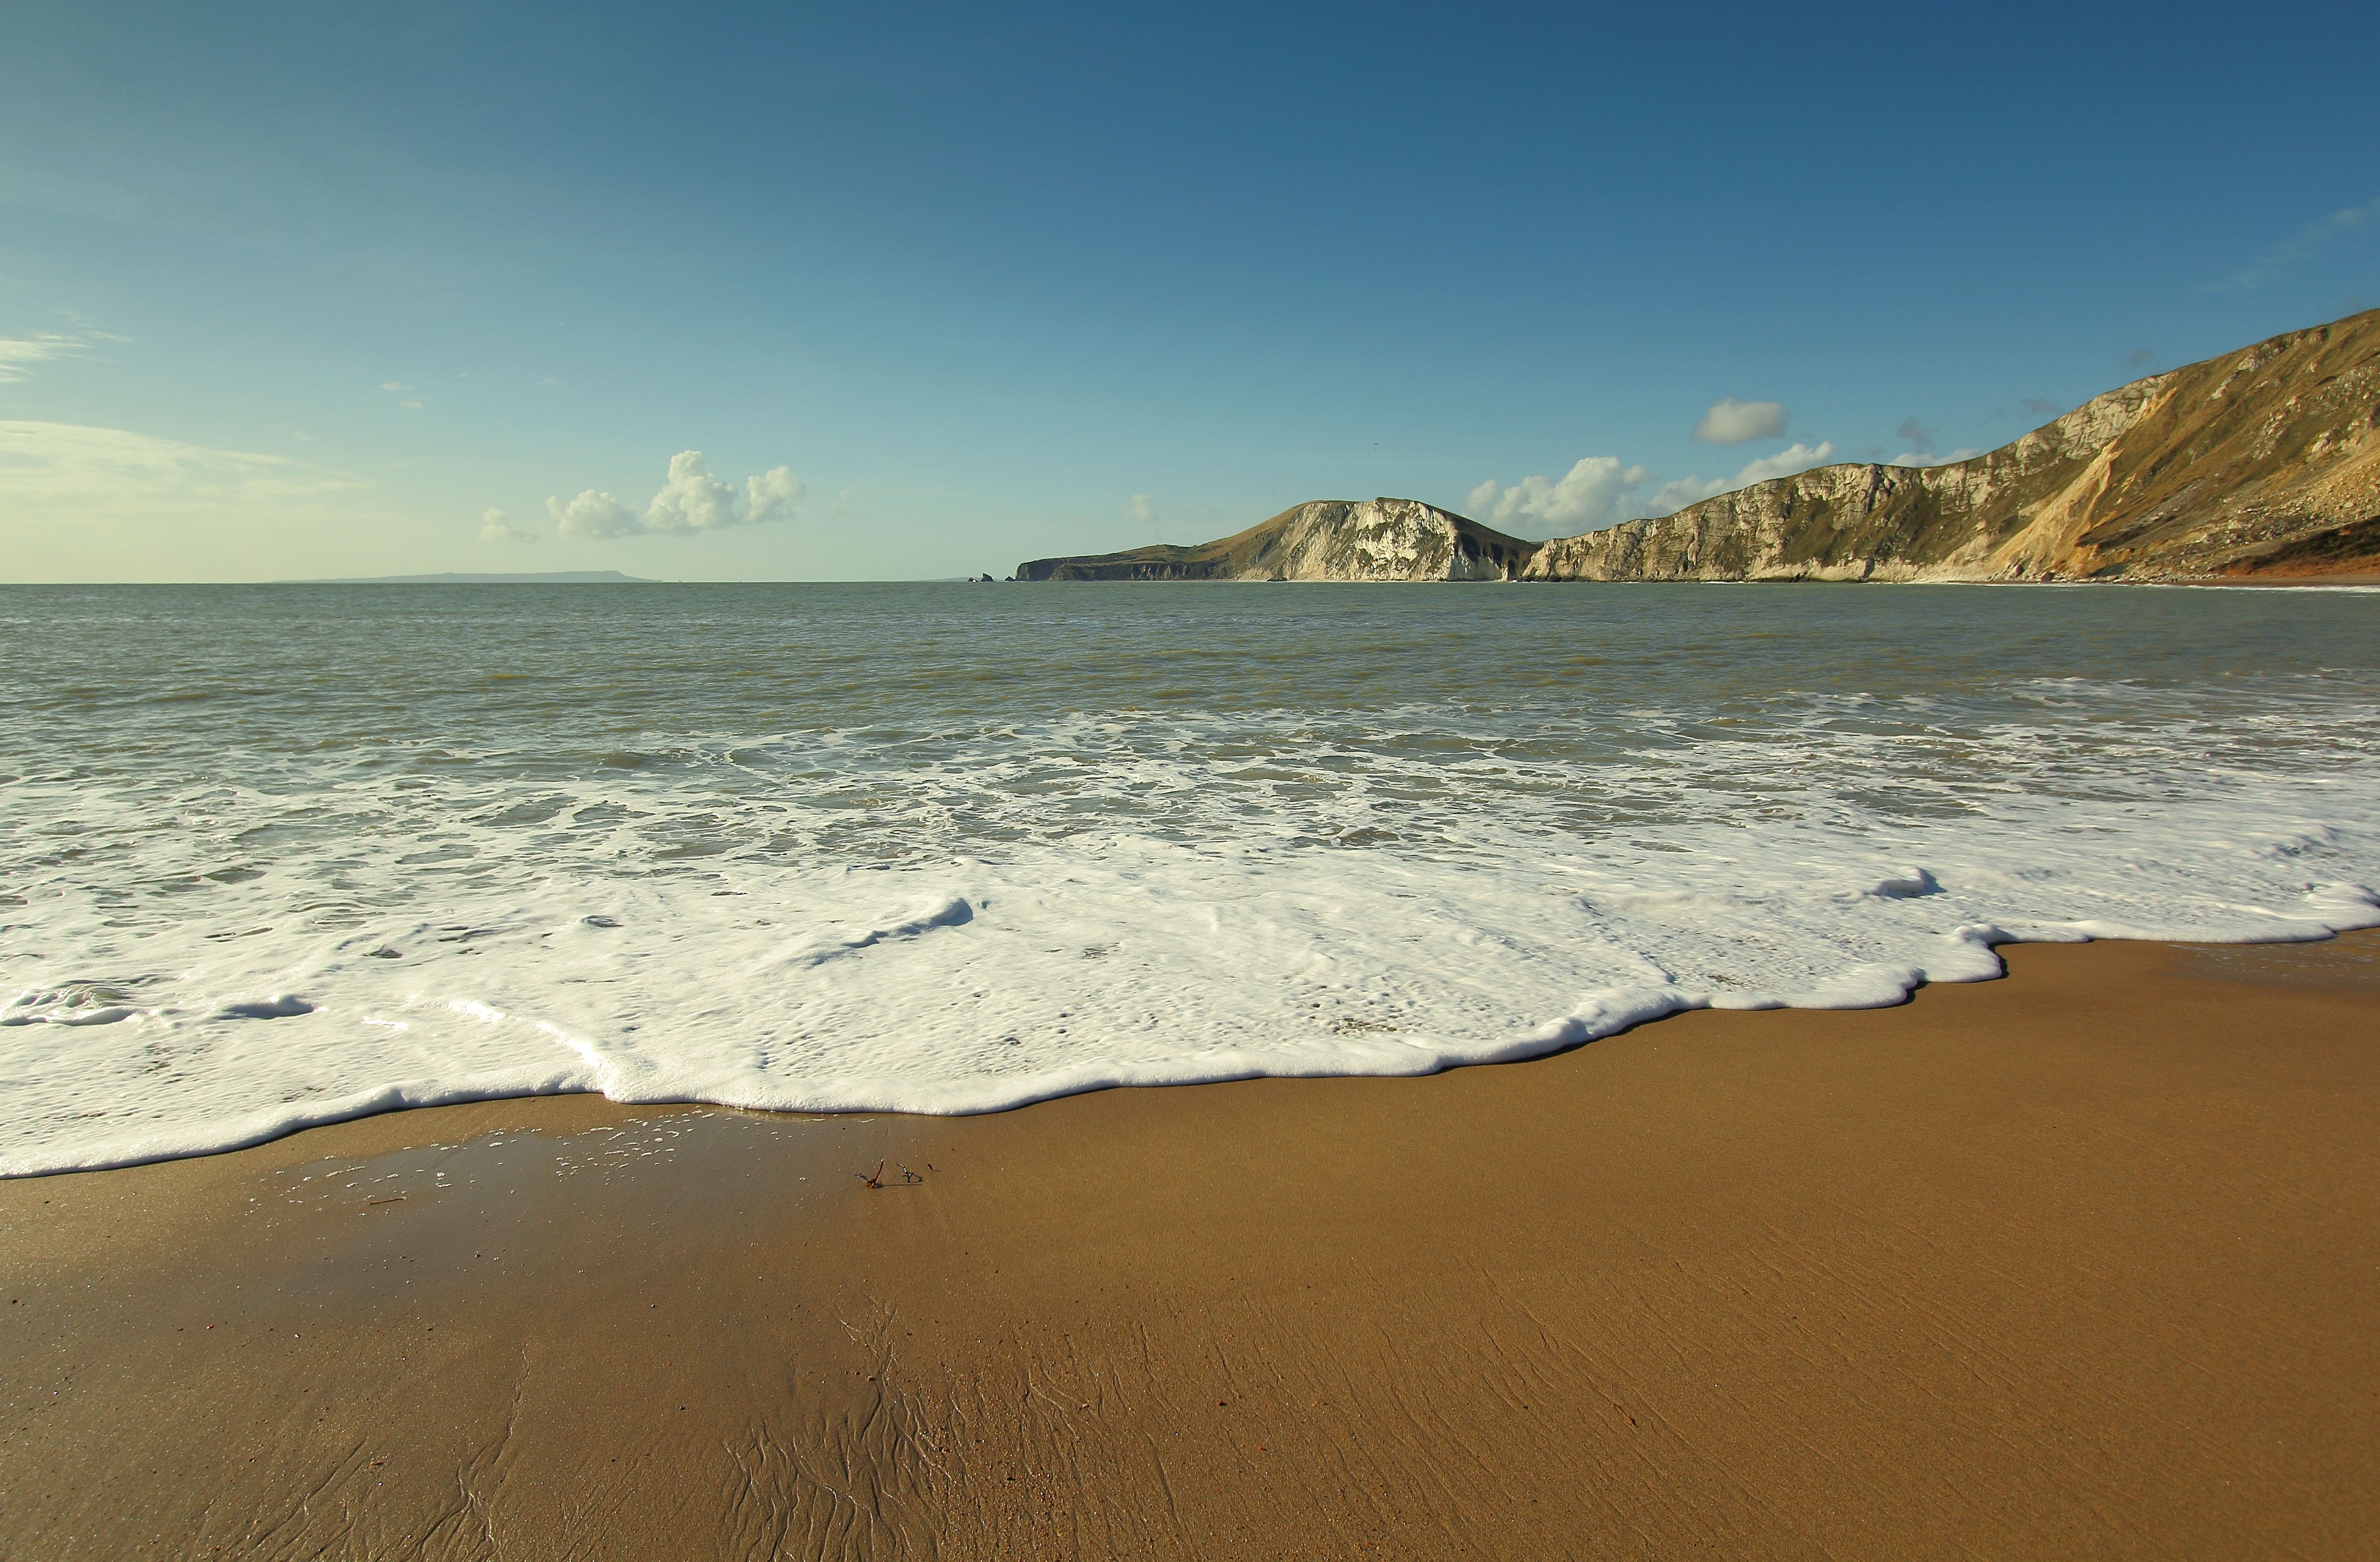
habitat, beach, shore, sea, coast, body of water, ocean, landform, natural environment, sand, horizon, wave, wind wave, cloud, landscape, cape, bay, material, terrain